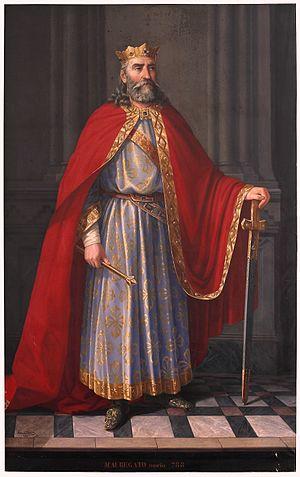
Mauregat des Asturies est roi des Asturies de 783 à 788,